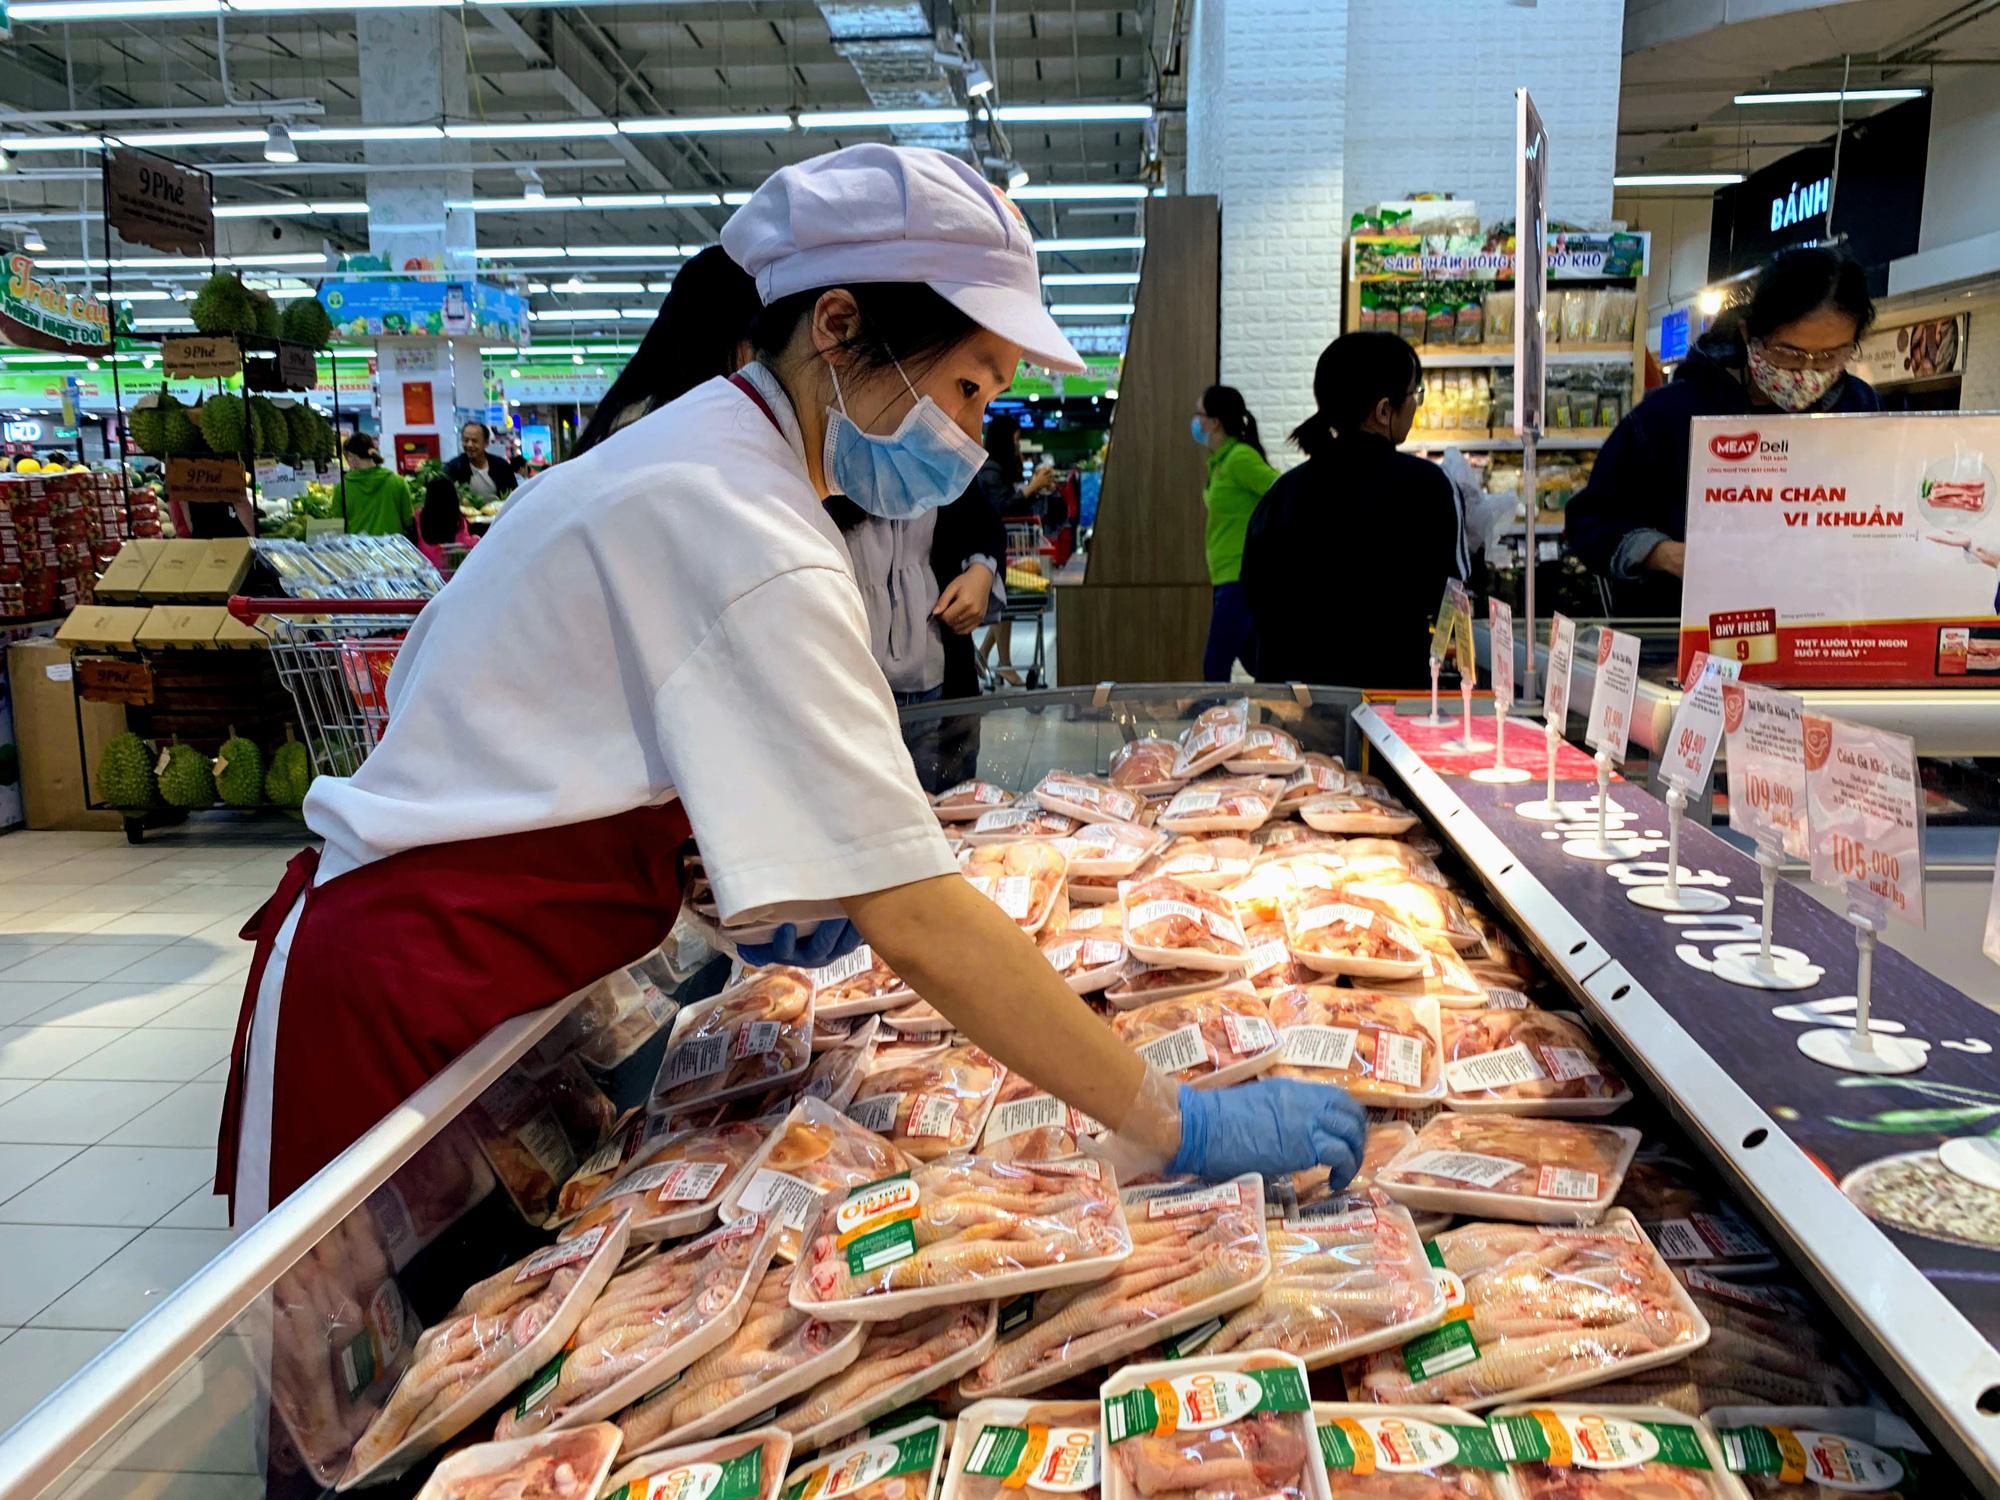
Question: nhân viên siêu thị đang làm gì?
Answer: nhân viên siêu thị đang sắp xếp lại các mặt hàng